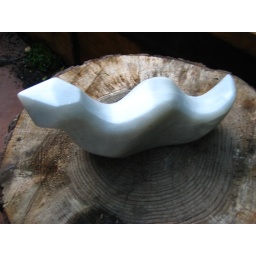
These two sculptures by Howard Rheingold in green and white alabaster, on a table in his garden.